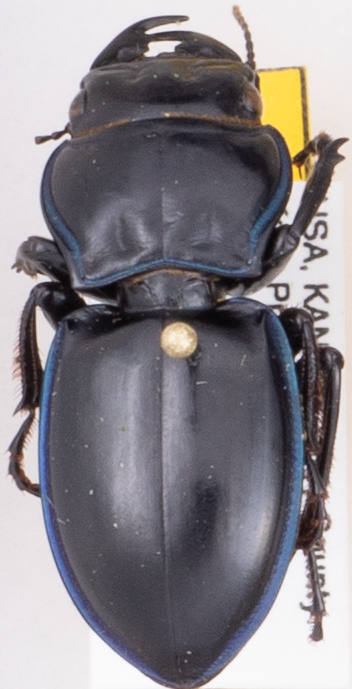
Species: Pasimachus elongatus
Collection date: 2015-08-17
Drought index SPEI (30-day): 0.318
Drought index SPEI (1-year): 0.454
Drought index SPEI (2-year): -0.27